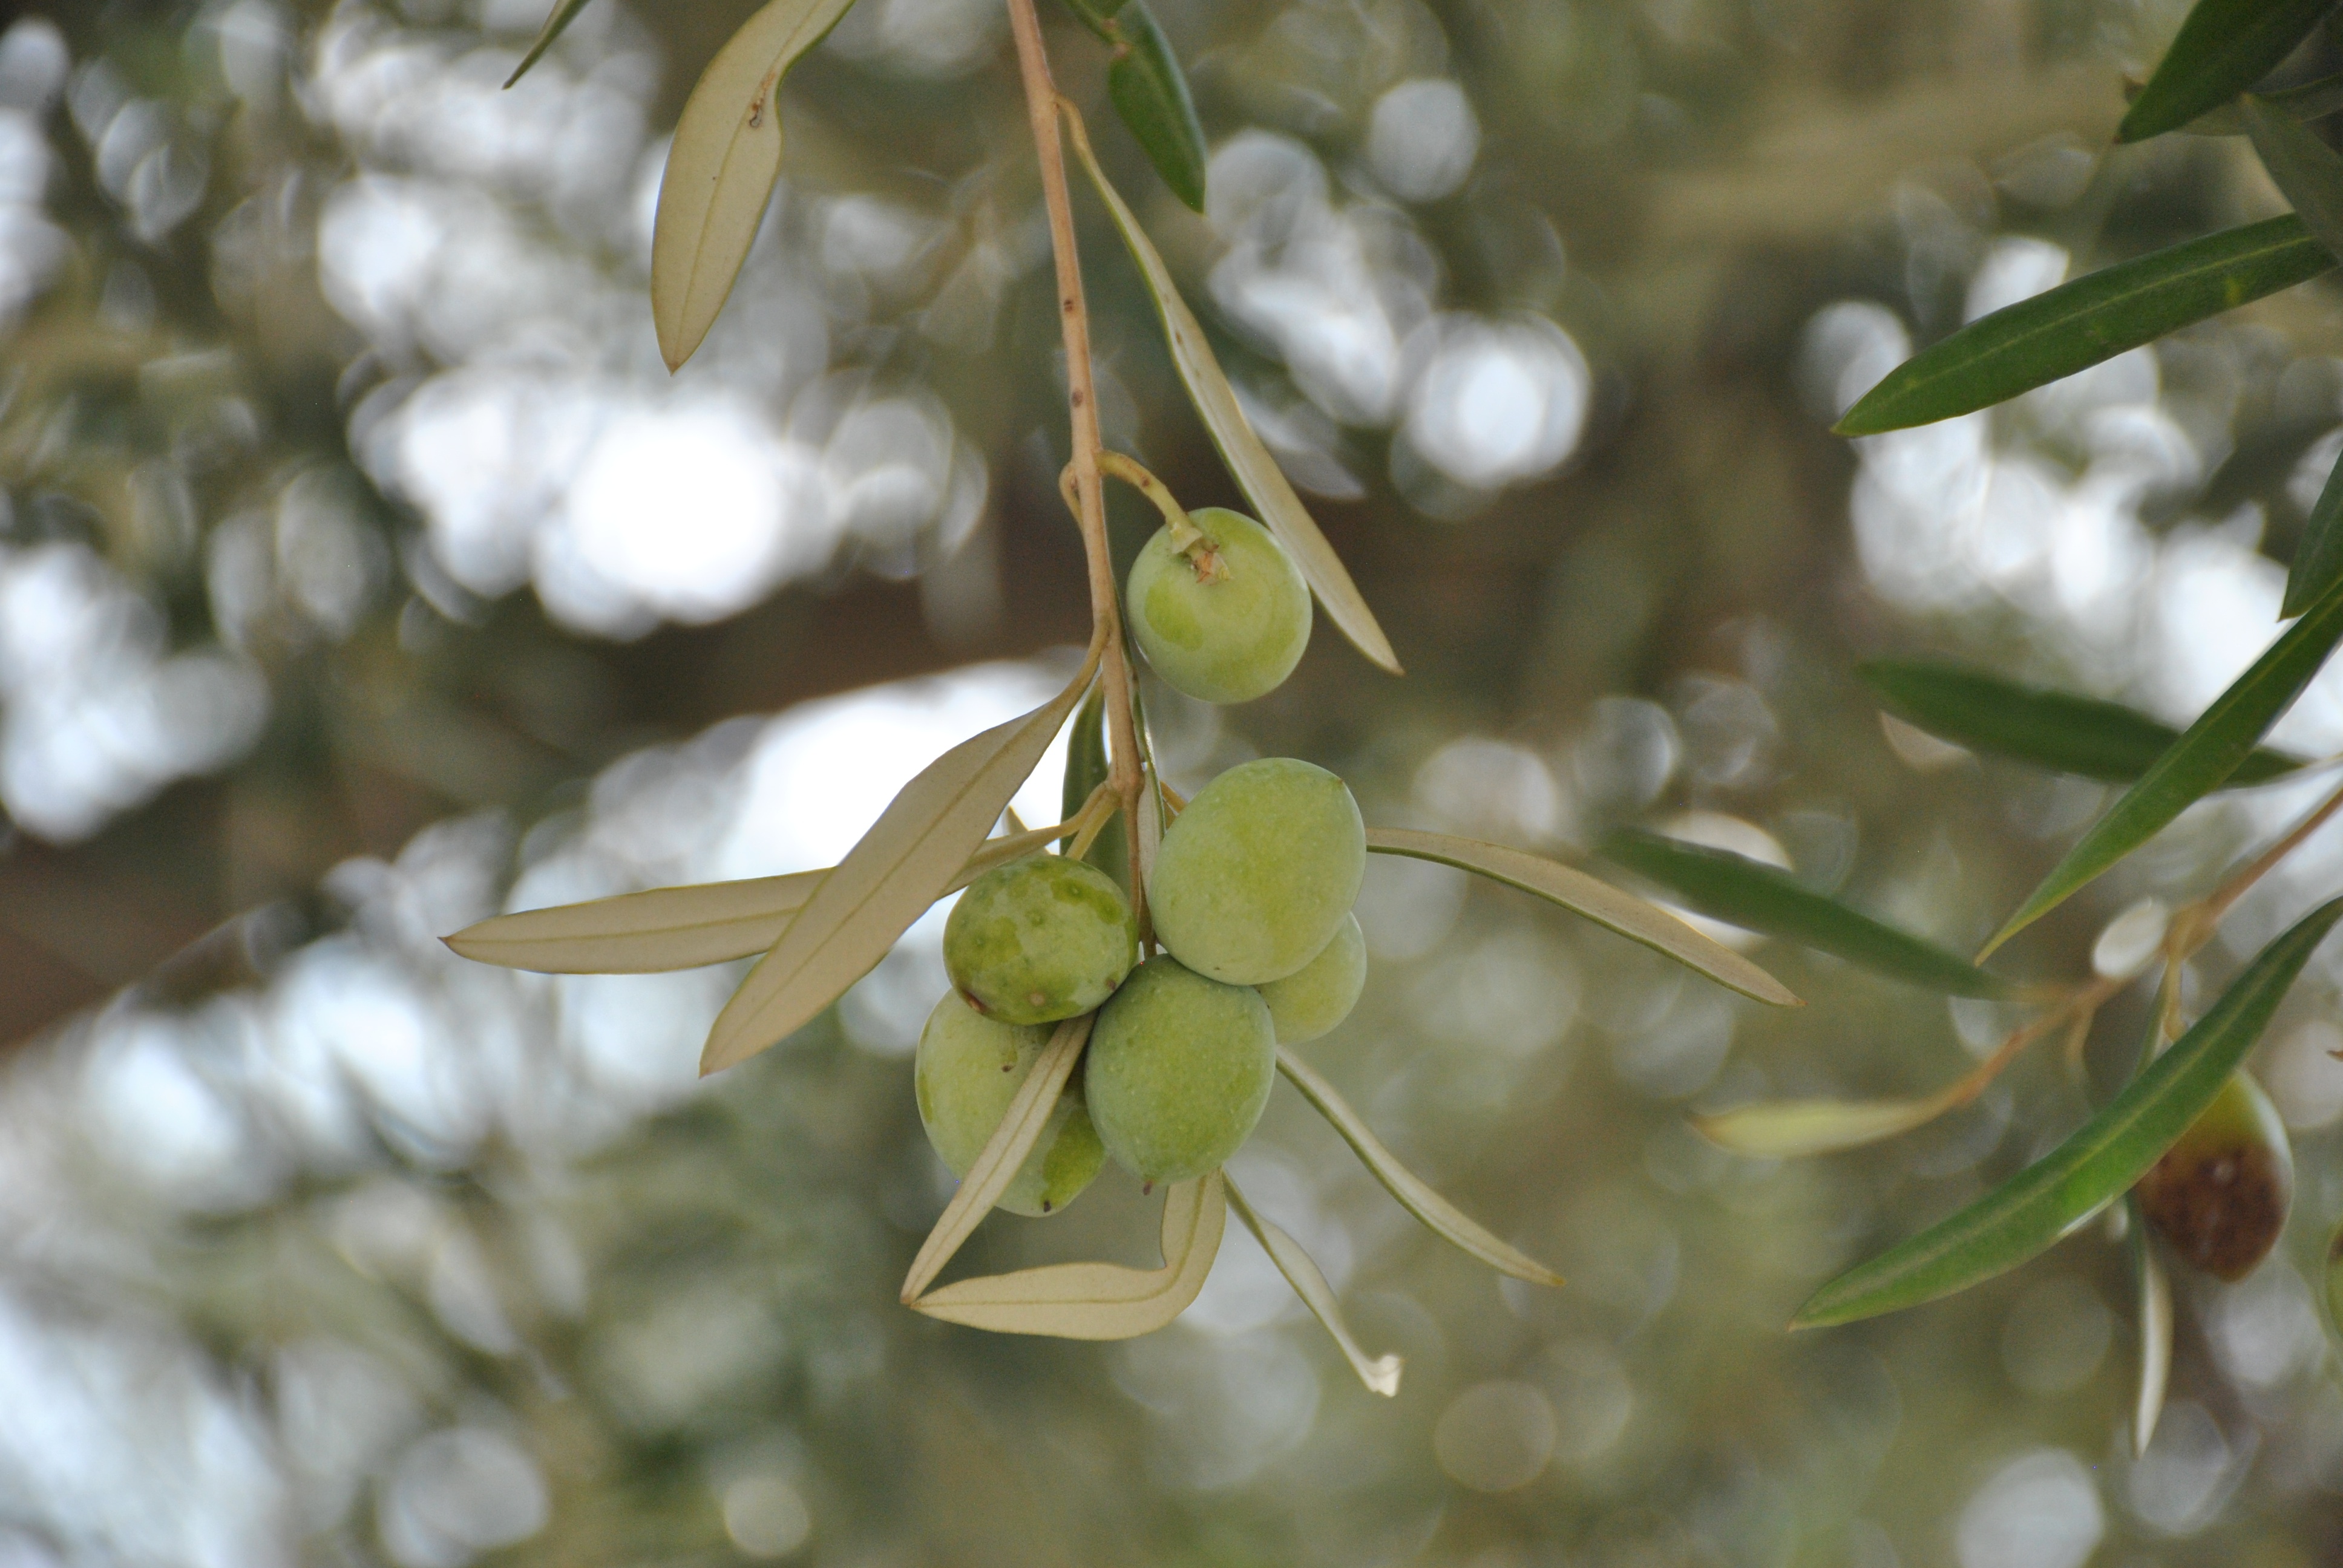
tree, nature, branch, blossom, plant, fruit, leaf, flower, food, green, produce, evergreen, botany, flora, twig, wildflower, shrub, macro photography, jasmine, flowering plant, woody plant, land plant